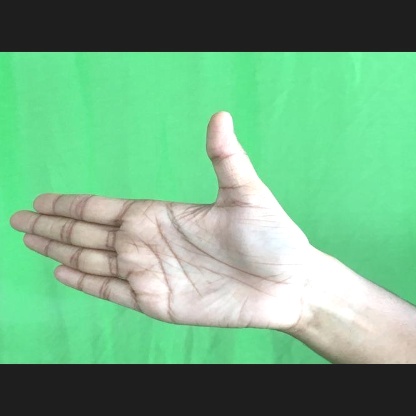
Mudra: Ardhachandran